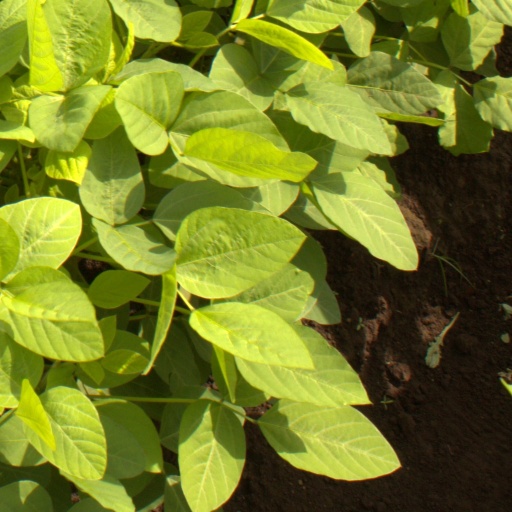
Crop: soybean